Sankt Ols Kirke

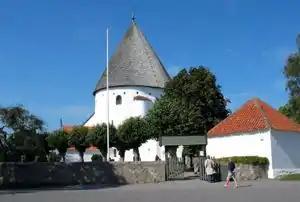
Sankt Ols Kirke, Bornholm

Sankt Ols Kirke (St Olaf's Church), also known as Olsker Church, is a 12th-century round church located in the village of Olsker, south of Allinge on the Danish island of Bornholm. Built in the Romanesque style and reaching three storeys high, it has from the beginning consisted of a round nave, a choir and an apse.